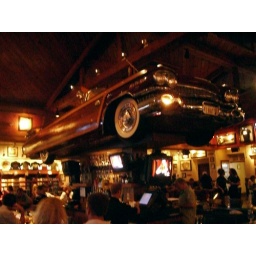
The wooden car over the bar at the Hard Rock Cafe on Front Street in Maui.